Reveal (carpentry)

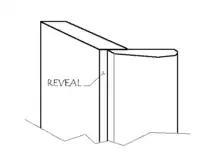
Reveal: Door frame example

In carpentry, a reveal is a feature resembling a rabbet, but constructed of separate pieces of wood. A reveal may typically be seen at the edge of a door or window, where the face molding is set back, often by a distance from to . (This noun is unrelated to the verb "reveal" but is from the obsolete verb "revale" 'to lower, bring down,' which is related to "vale" and "valley".)